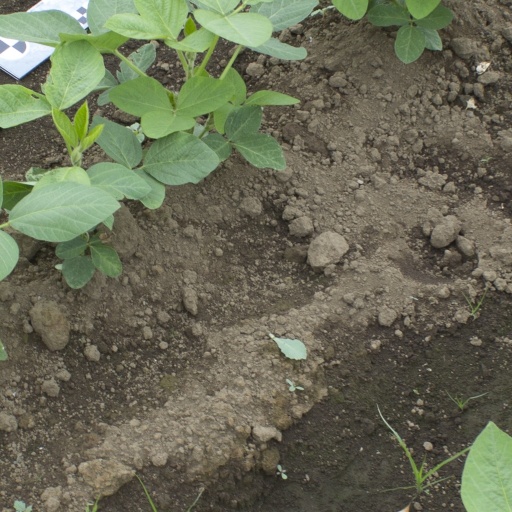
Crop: soybean